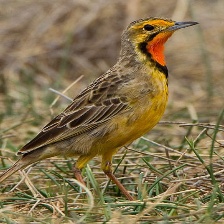
Species: CAPE LONGCLAW
Scientific name: MACRONYX CAPENSIS